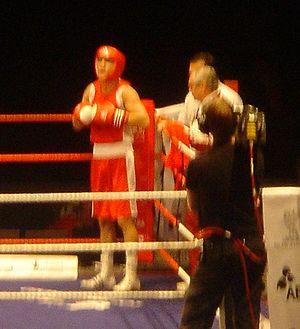
Gyula Káté est un boxeur hongrois né le 3 février 1982 à Budapest.